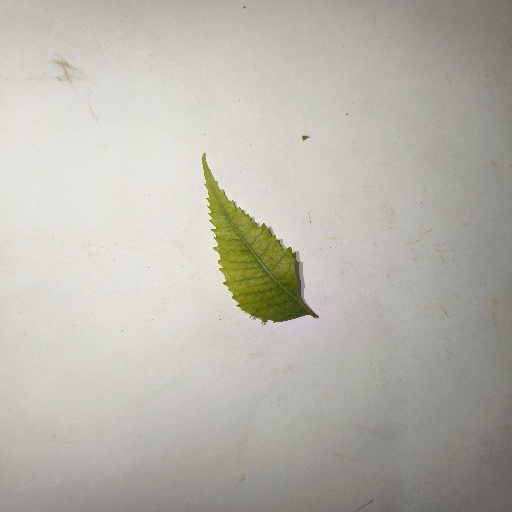
Species: Neem
Leaf condition: Yellow Leaf